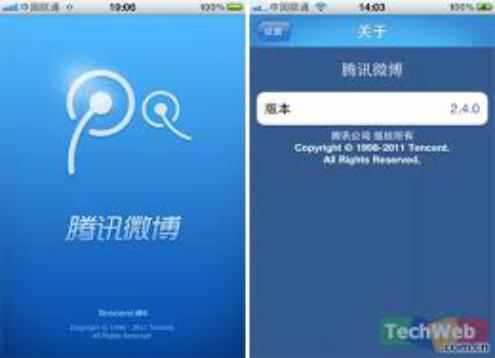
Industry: Leisure